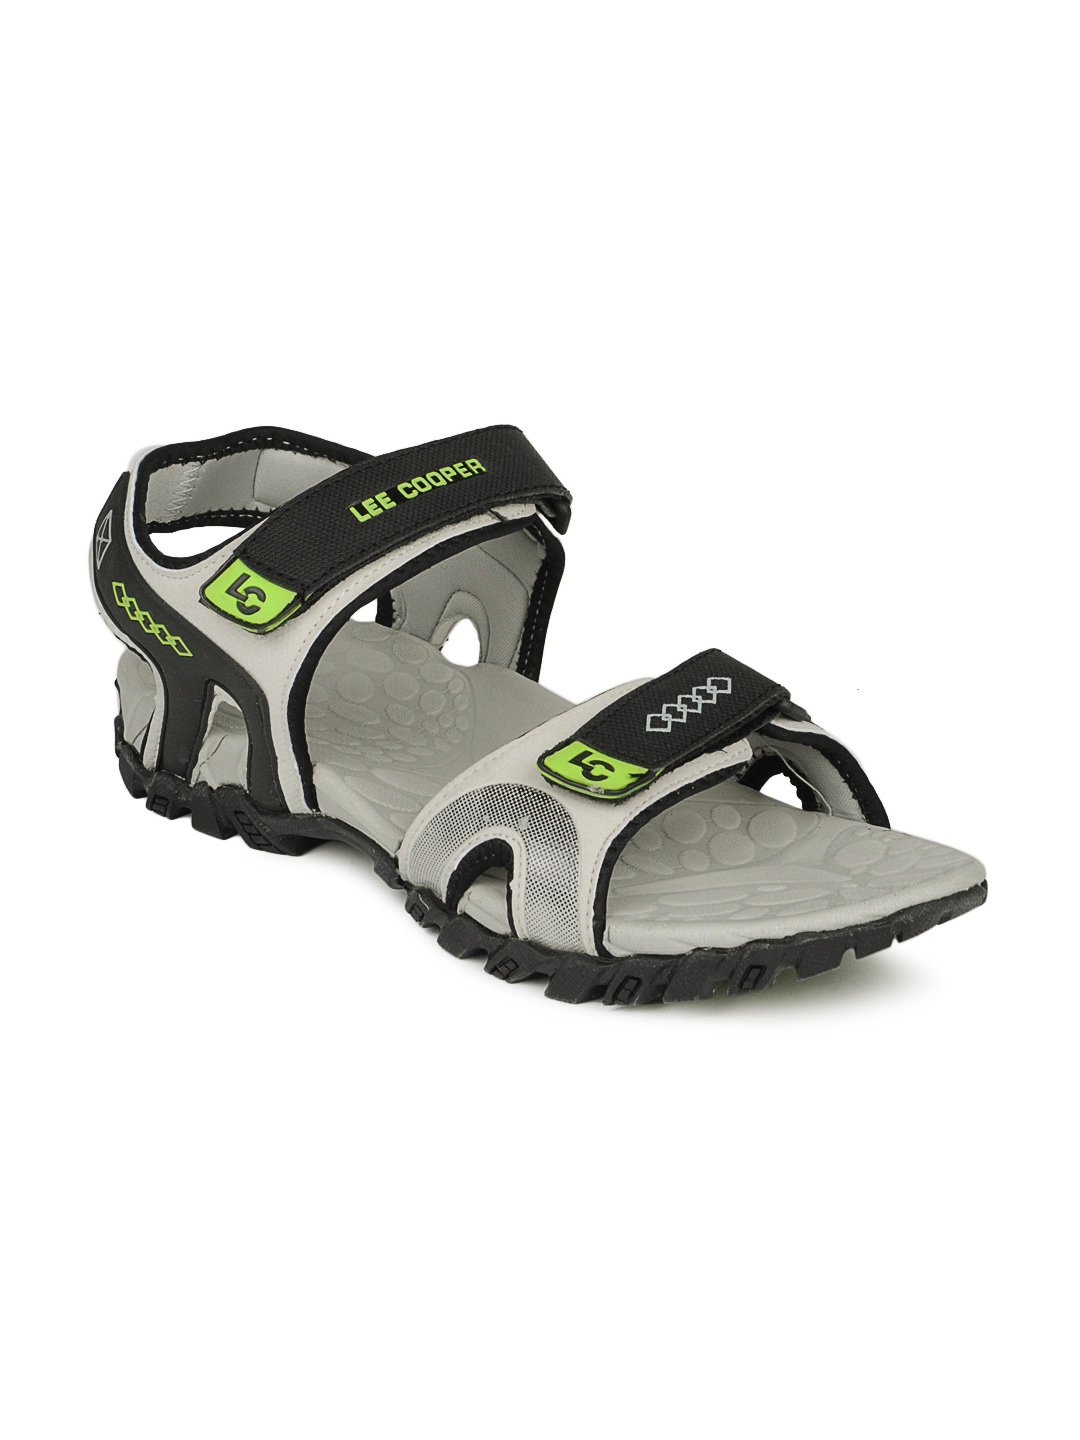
Lee Cooper Men Black & Beige Sandals
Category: Footwear / Sandal / Sandals
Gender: Men
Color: Black
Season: Summer 2012
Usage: Casual